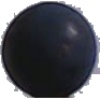
Label: Grape Blue 1